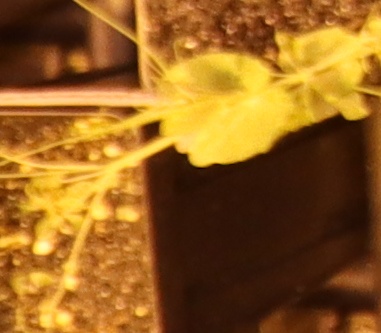
Label: Field Pea